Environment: lab
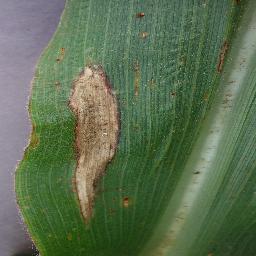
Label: northern_corn_leaf_blight